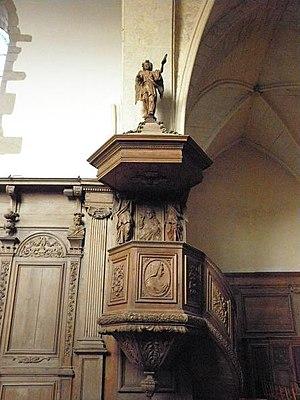
Chaire et transept nord de l'abbatiale Notre-Dame de Paimpont (35).